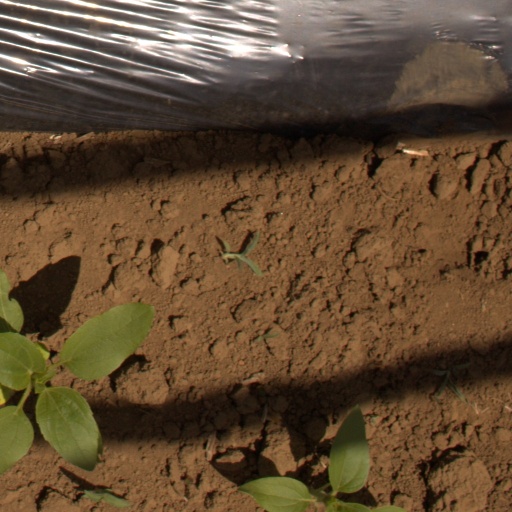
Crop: Jerusalem artichoke